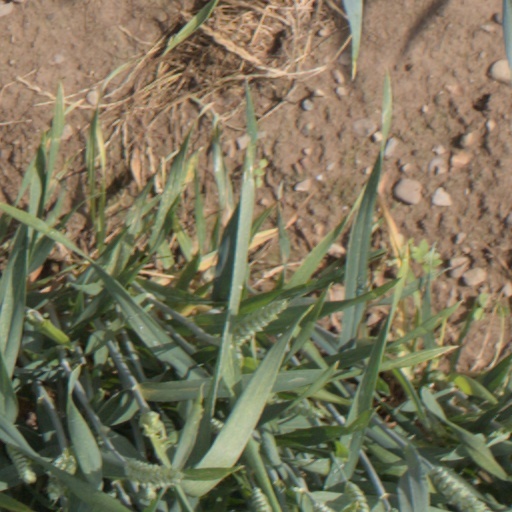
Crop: wheat